Conversations in Bloomsbury

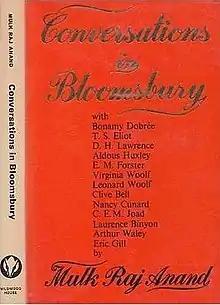
First edition (publ. Wildwood House

Conversations in Bloomsbury is a 1981 memoir that depicts writer Mulk Raj Anand's life in London during the heyday of the Bloomsbury Group, and his relationships with the group's members. It provides a rare insight into the intimate workings of the English modernist movement, portraying such prominent figures as Virginia Woolf, T. S. Eliot and D. H. Lawrence. Anand challenges the cultural narrative that many have received about these literary figures.